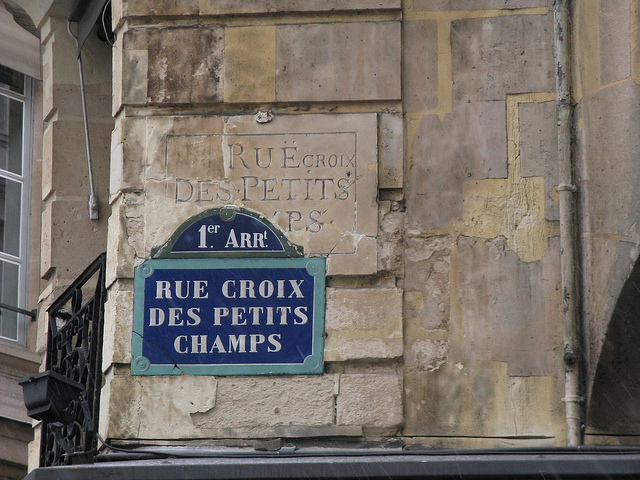
user: Given an image and a question. Answer the question in a short answer. Question: What language is on the sign? Short Answer:
assistant: english